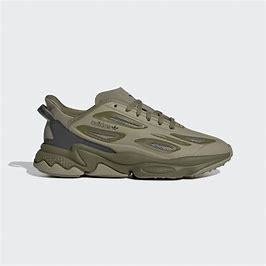
Brand: Adidas
Model: Ozweego Celox